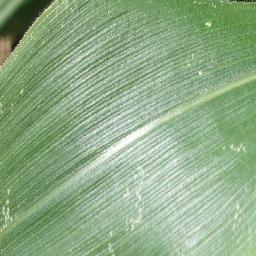
Label: Corn___healthy